Panjshir offensives (Soviet–Afghan War)

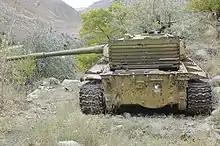
Abandoned Soviet-era T-62 in the Panjshir valley

By 1982 Massoud had built up his forces to 3,000 men, and other mujahideen from neighbouring areas could come to his aid The approaches to the valley were strengthened with defensive positions established on dominant heights and near narrow passages. Hollowed-out caves were used as supply depots and shelters.